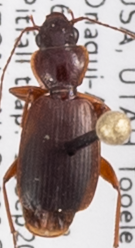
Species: Cymindis planipennis
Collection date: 2018-09-11
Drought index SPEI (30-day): -0.432
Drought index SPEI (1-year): -1.45
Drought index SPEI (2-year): -0.782